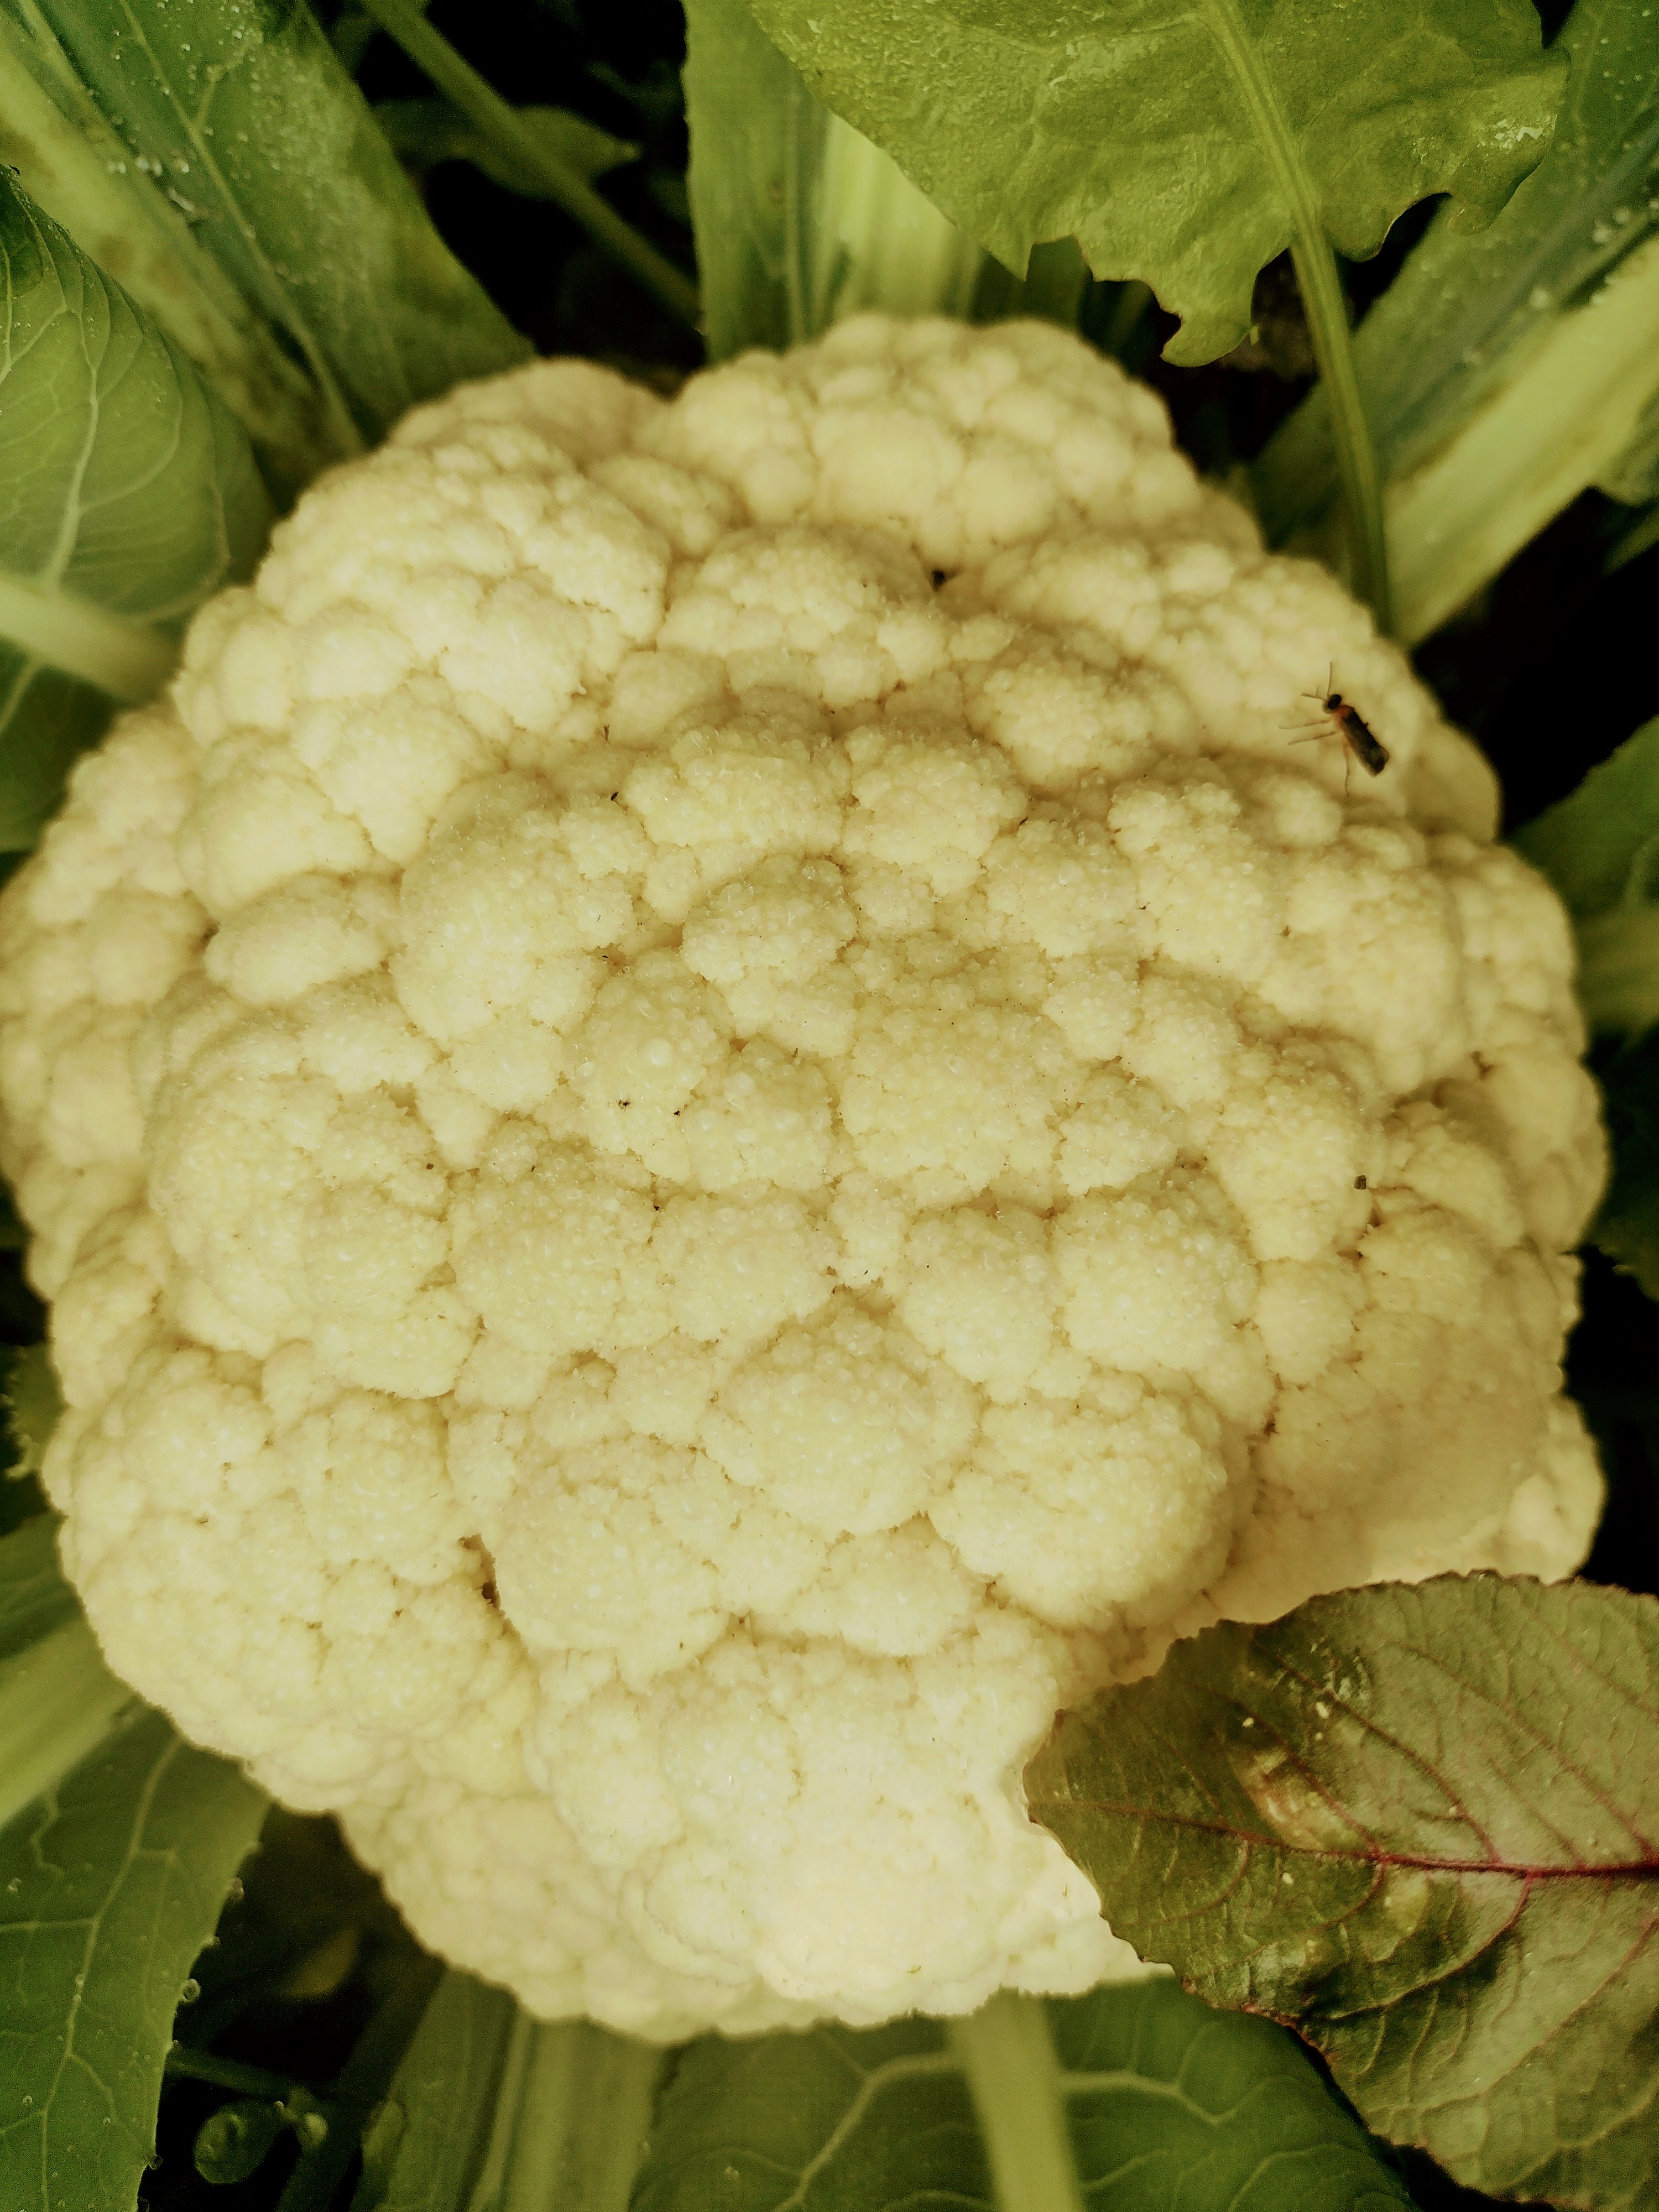
Label: No disease